Atomotricha isogama

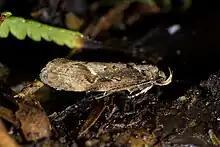
"A. isogama".

The larvae of this species have been recorded as emerging in the New Zealand spring and attain their full size of over 2.5 mm in length by autumn. Adults of this species have been observed on the wing from July until January.